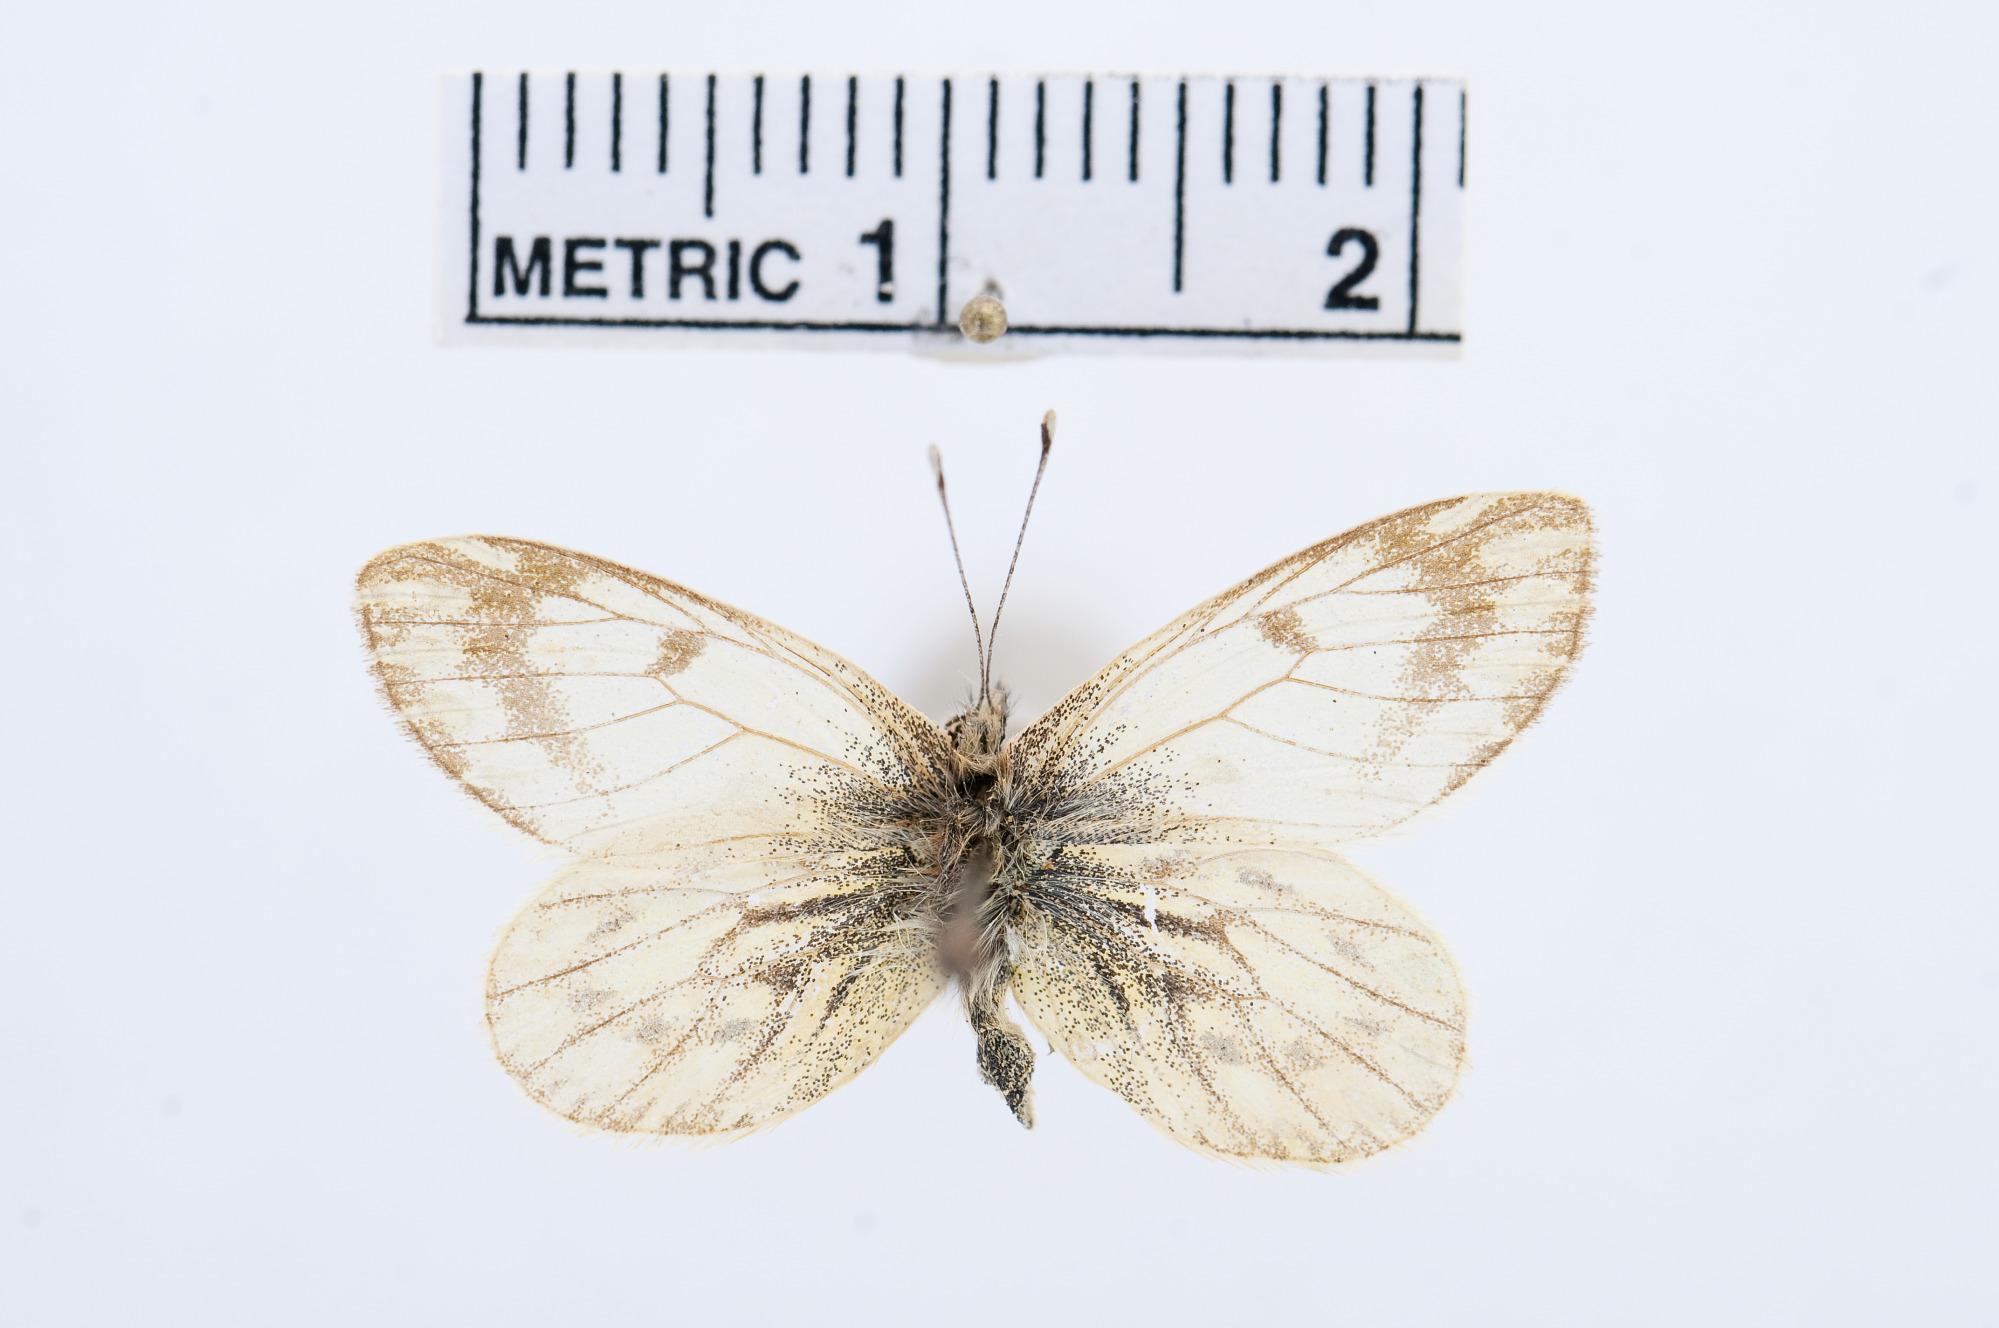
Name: Phulia nannophyes
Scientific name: Phulia nannophyes
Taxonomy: Animalia, Arthropoda, Hexapoda, Insecta, Lepidoptera, Pieridae, Pierinae